Tampere Workers' Theatre

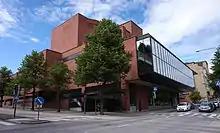
Tampere Workers' Theatre

The Tampere Workers' Theatre or the TTT-Theatre is one of the two main active theatres in Kaakinmaa, Tampere, Finland, along with the Tampere Theatre.